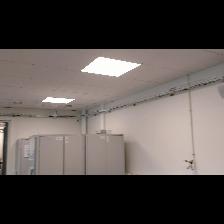
Label: NonHuman